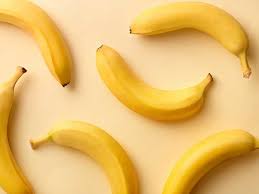
Label: Banana